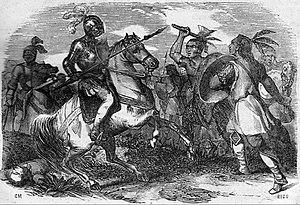
La Araucana est un poème épique écrit en espagnol par Alonso de Ercilla sur la conquête espagnole du Chili, et plus particulièrement la première phase de la guerre d'Arauco qui voit s'affronter Espagnols et Mapuches.